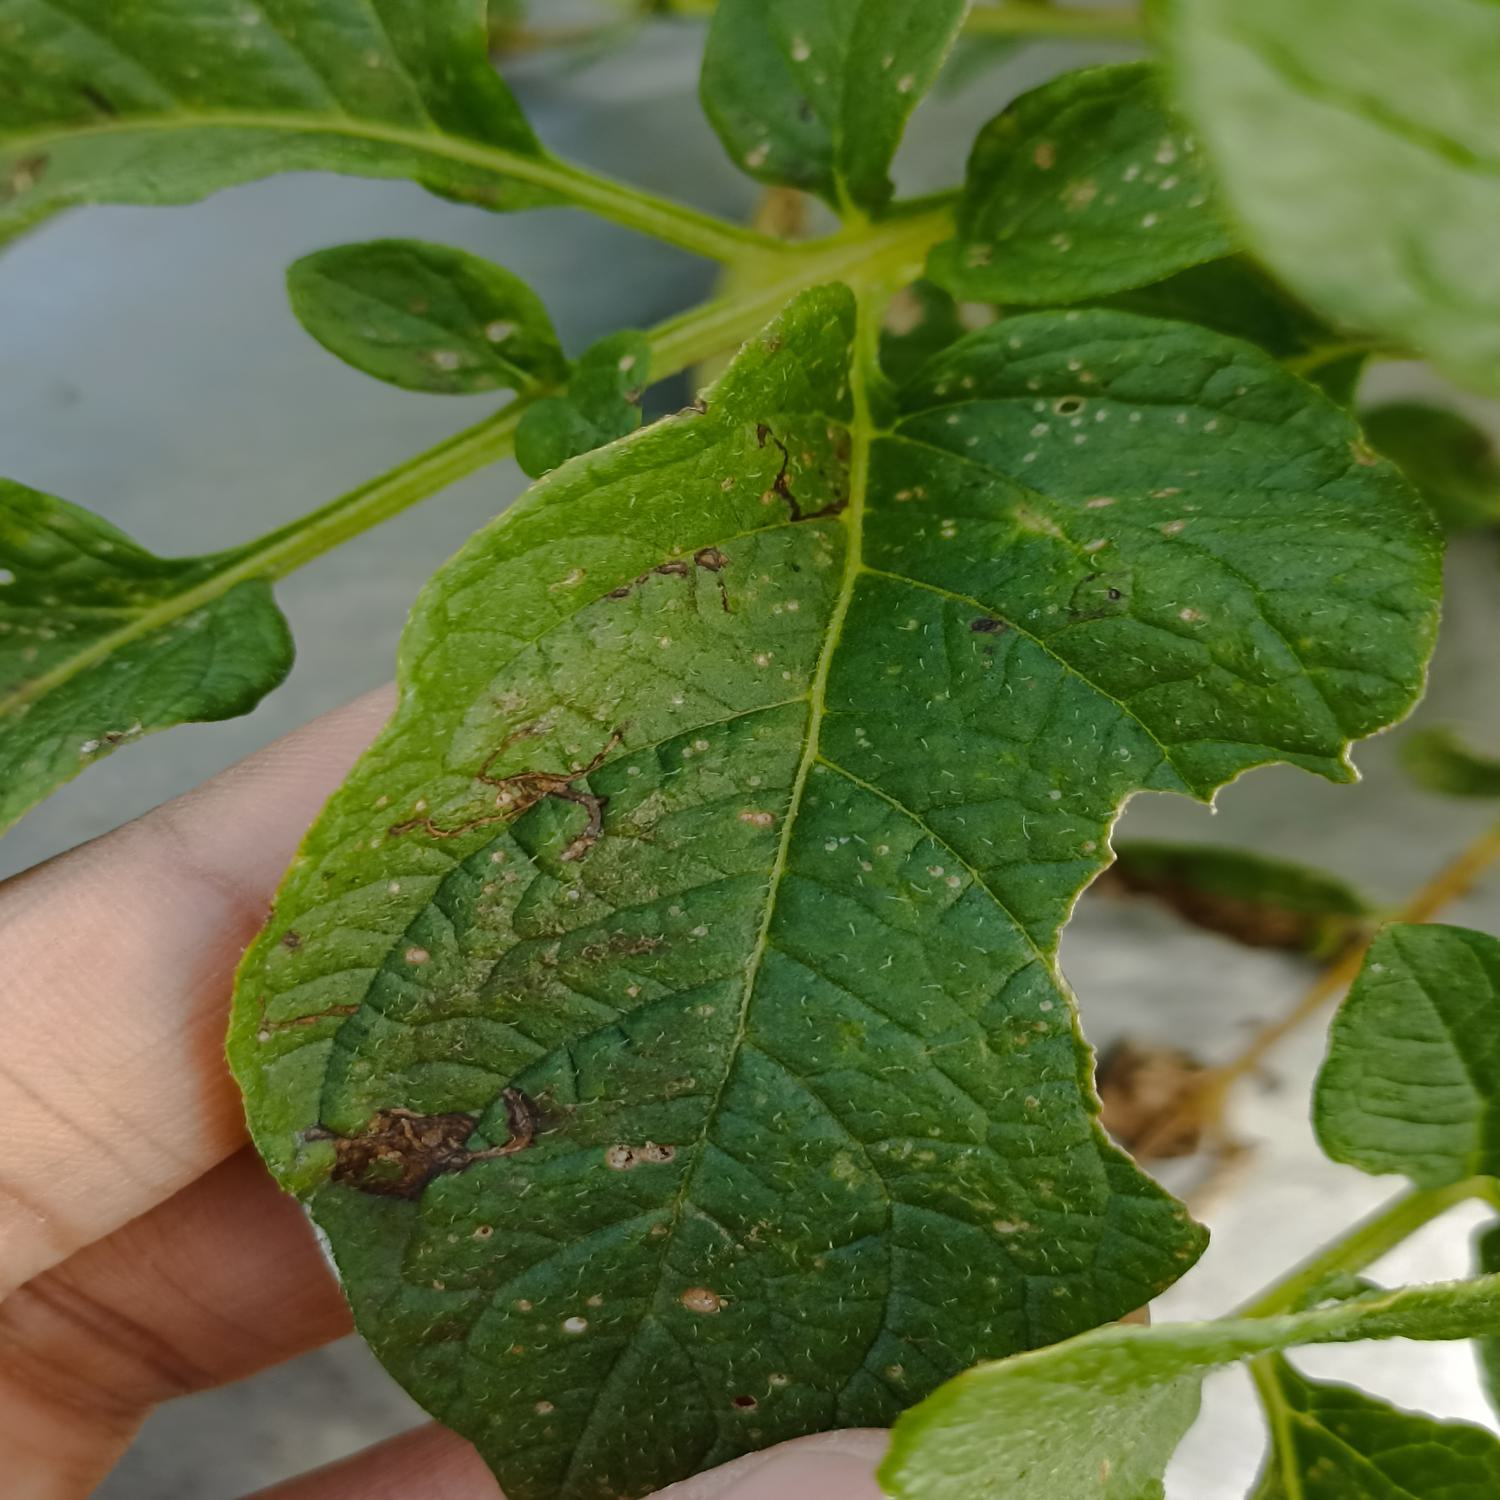
Label: Pest